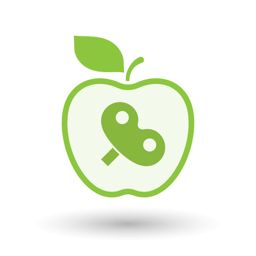
illustration of an isolated line art apple icon with a toy crank illustration